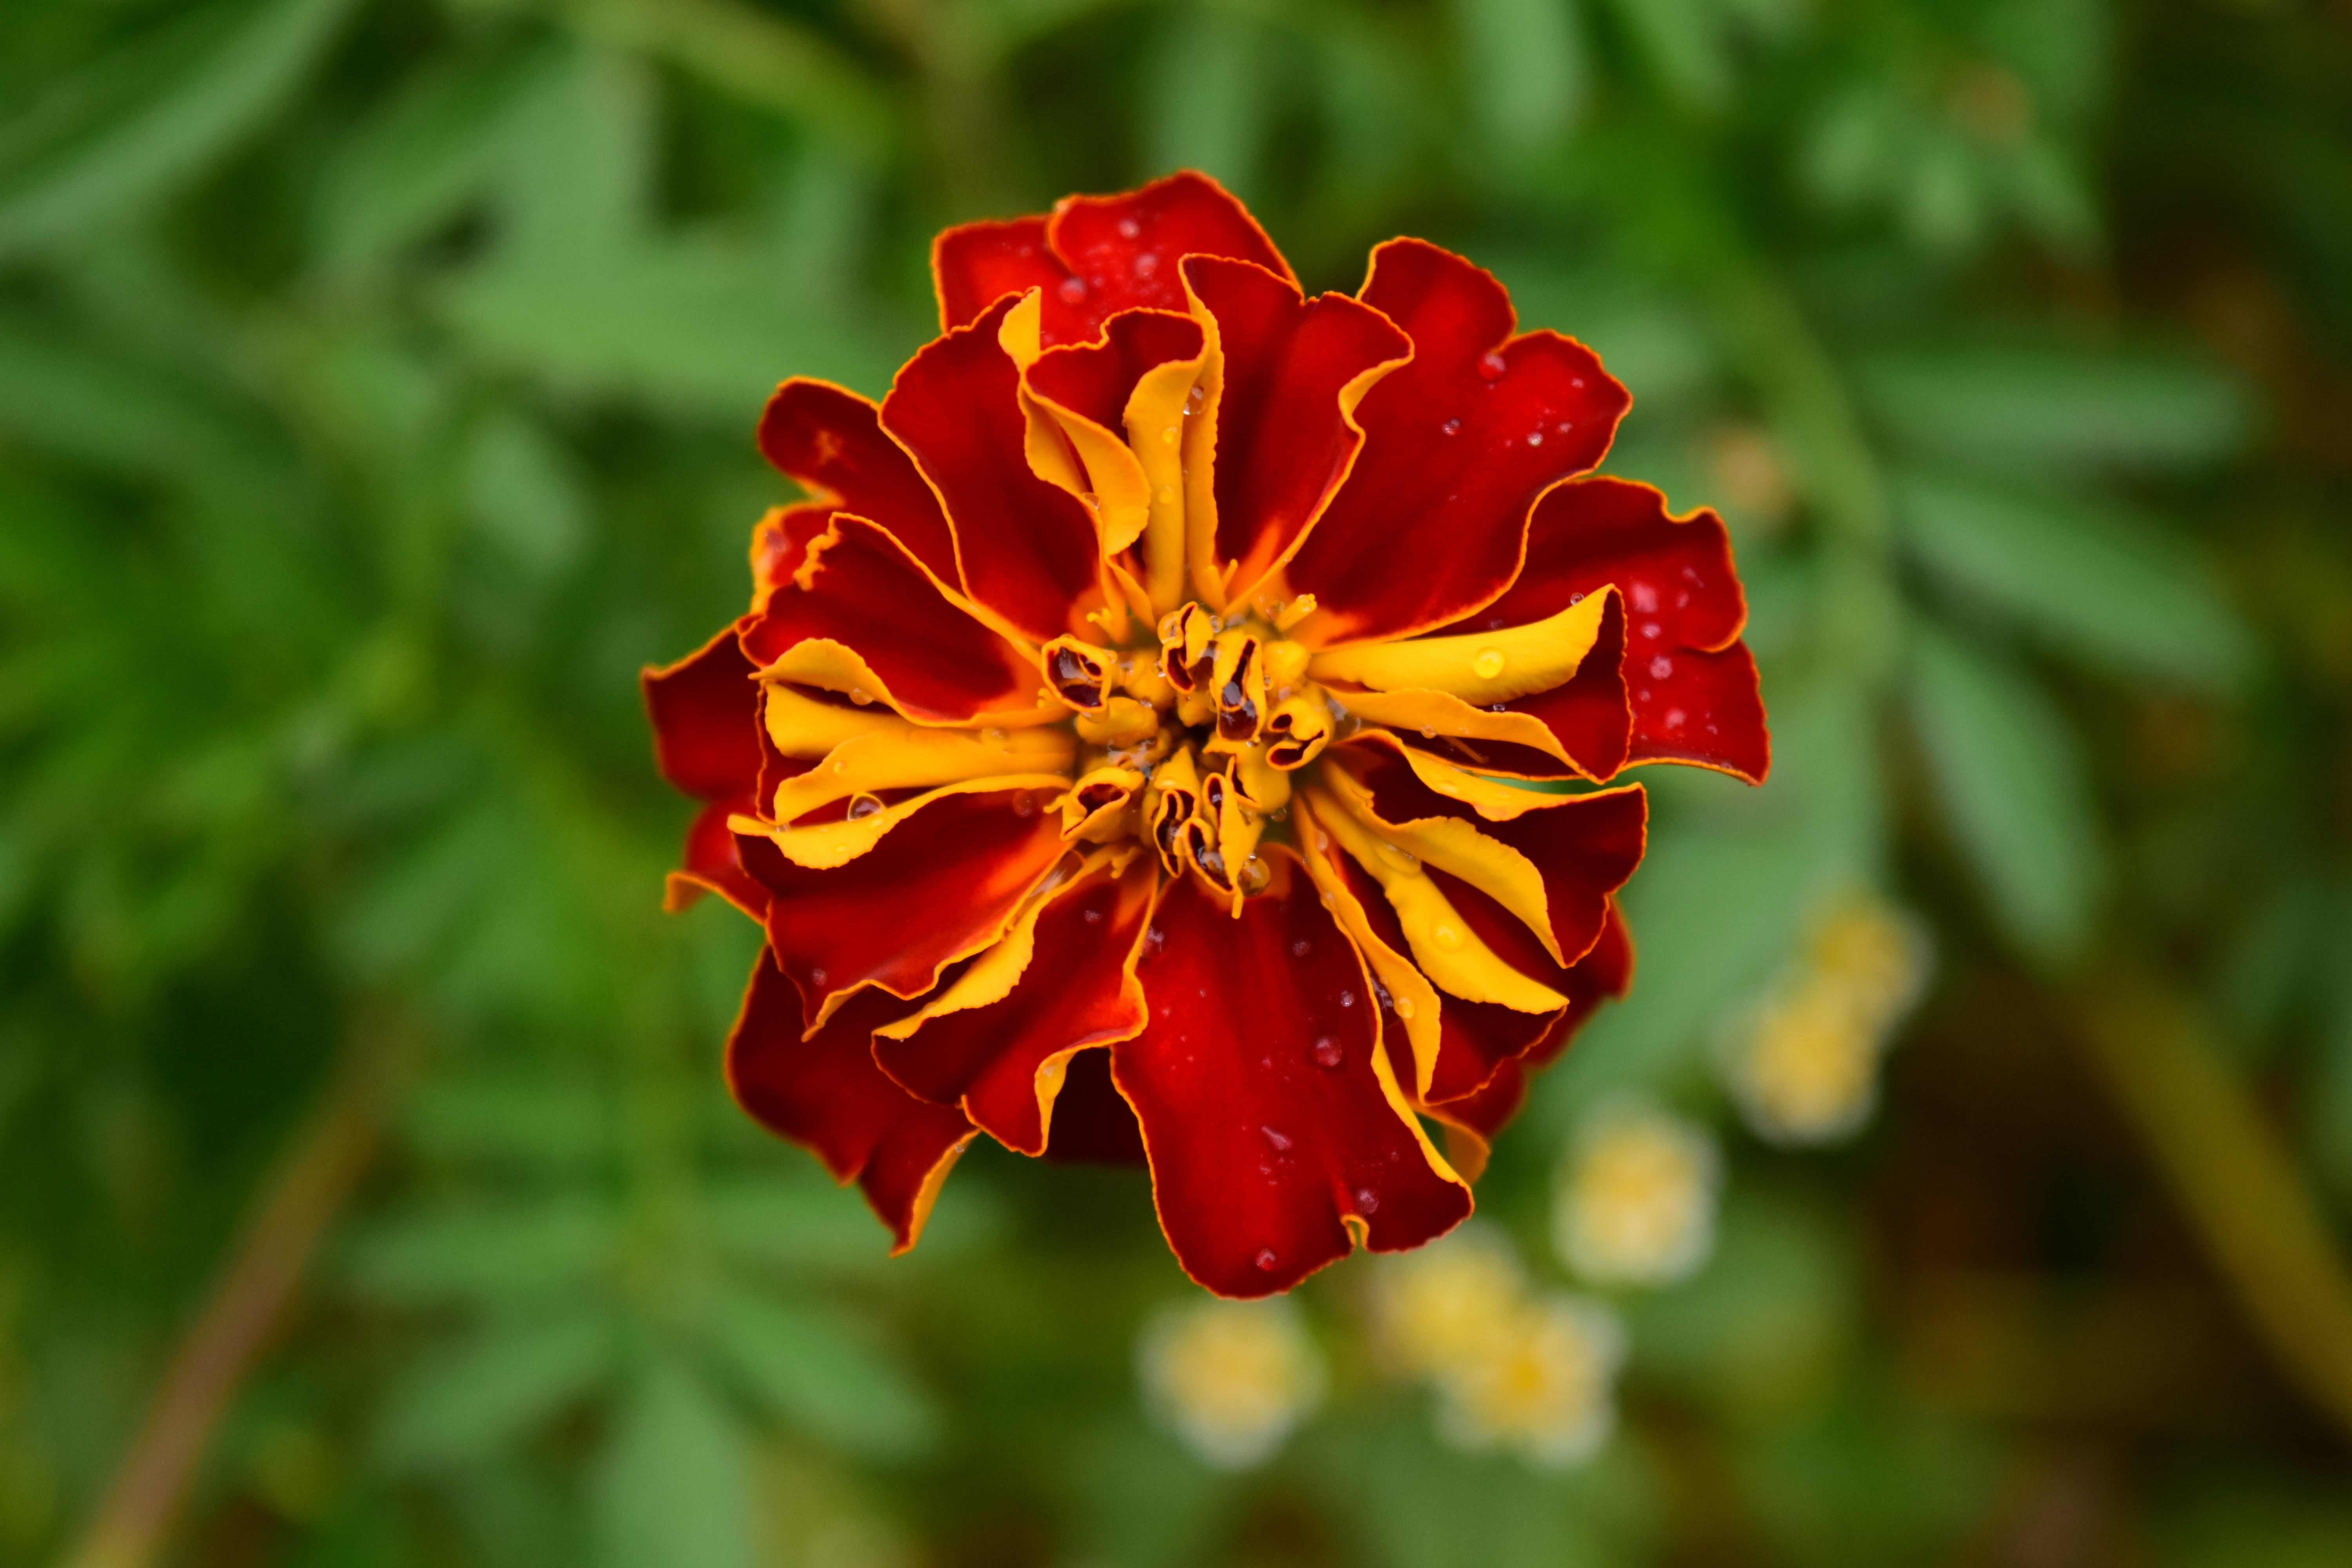
nature, blossom, plant, flower, petal, bloom, wet, red, botany, yellow, close, flora, drip, wildflower, bright, beautiful, greeting card, drop of water, marigold, macro photography, red and yellow, flowering plant, tagete, plant stem, land plant